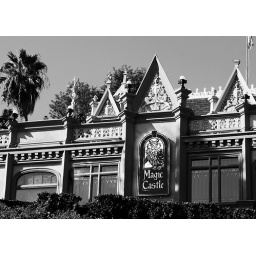
in black and white